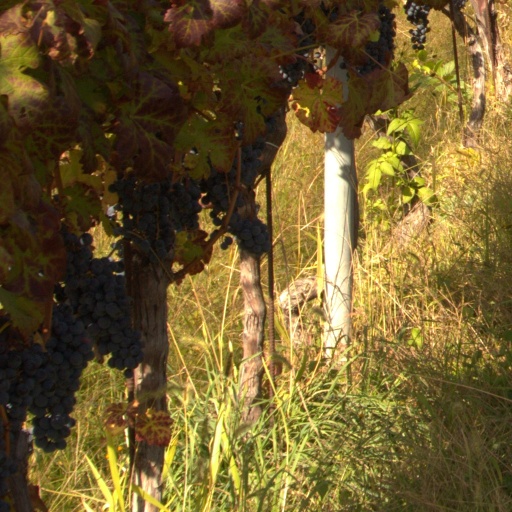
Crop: grape